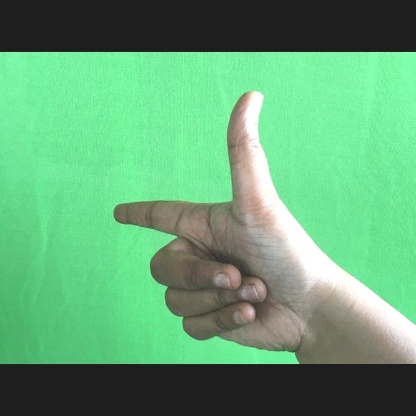
Mudra: Chandrakala